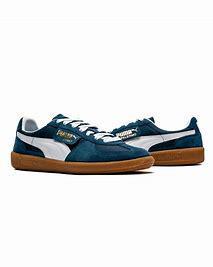
Brand: Puma
Model: Palermo